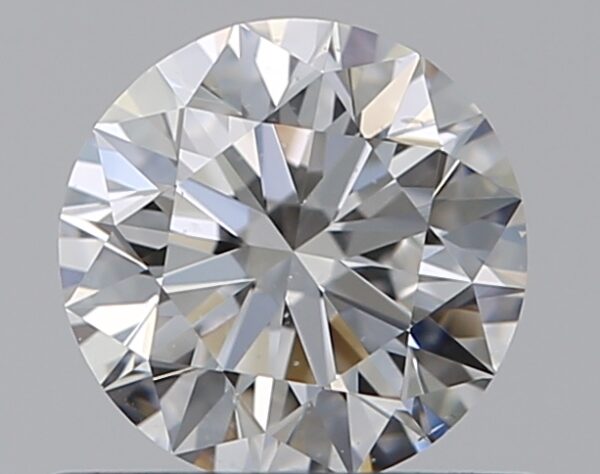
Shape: round
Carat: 0.5
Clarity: VS2
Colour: E
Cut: EX
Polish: EX
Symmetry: EX
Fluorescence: N
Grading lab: GIA
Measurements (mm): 5.05 x 5.08 x 3.16